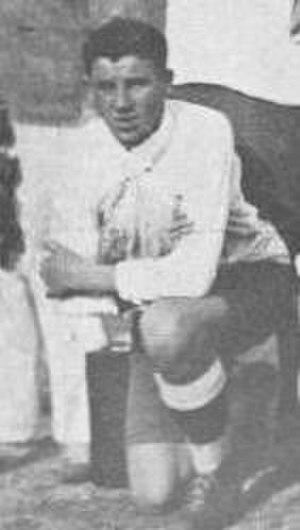
Pablo Dorado est un joueur de football uruguayen, né le 22 juin 1908 et mort le 18 novembre 1978, de 1,75 m pour 71 kg, ayant occupé le poste d'ailier droit en sélection nationale, au CA Bella Vista, et à River Plate de 1931 à 1935, club avec lequel il fut champion d'Argentine en 1932.